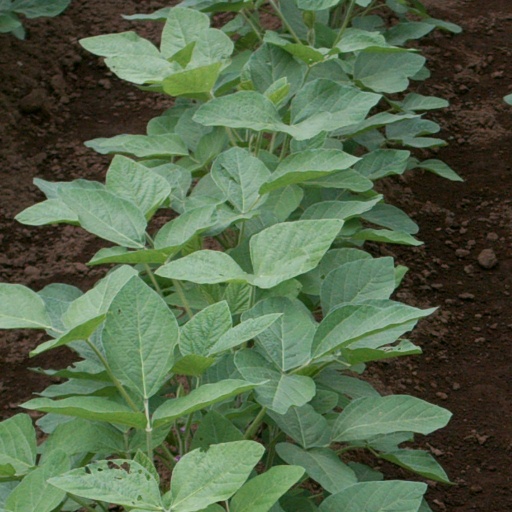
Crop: soybean